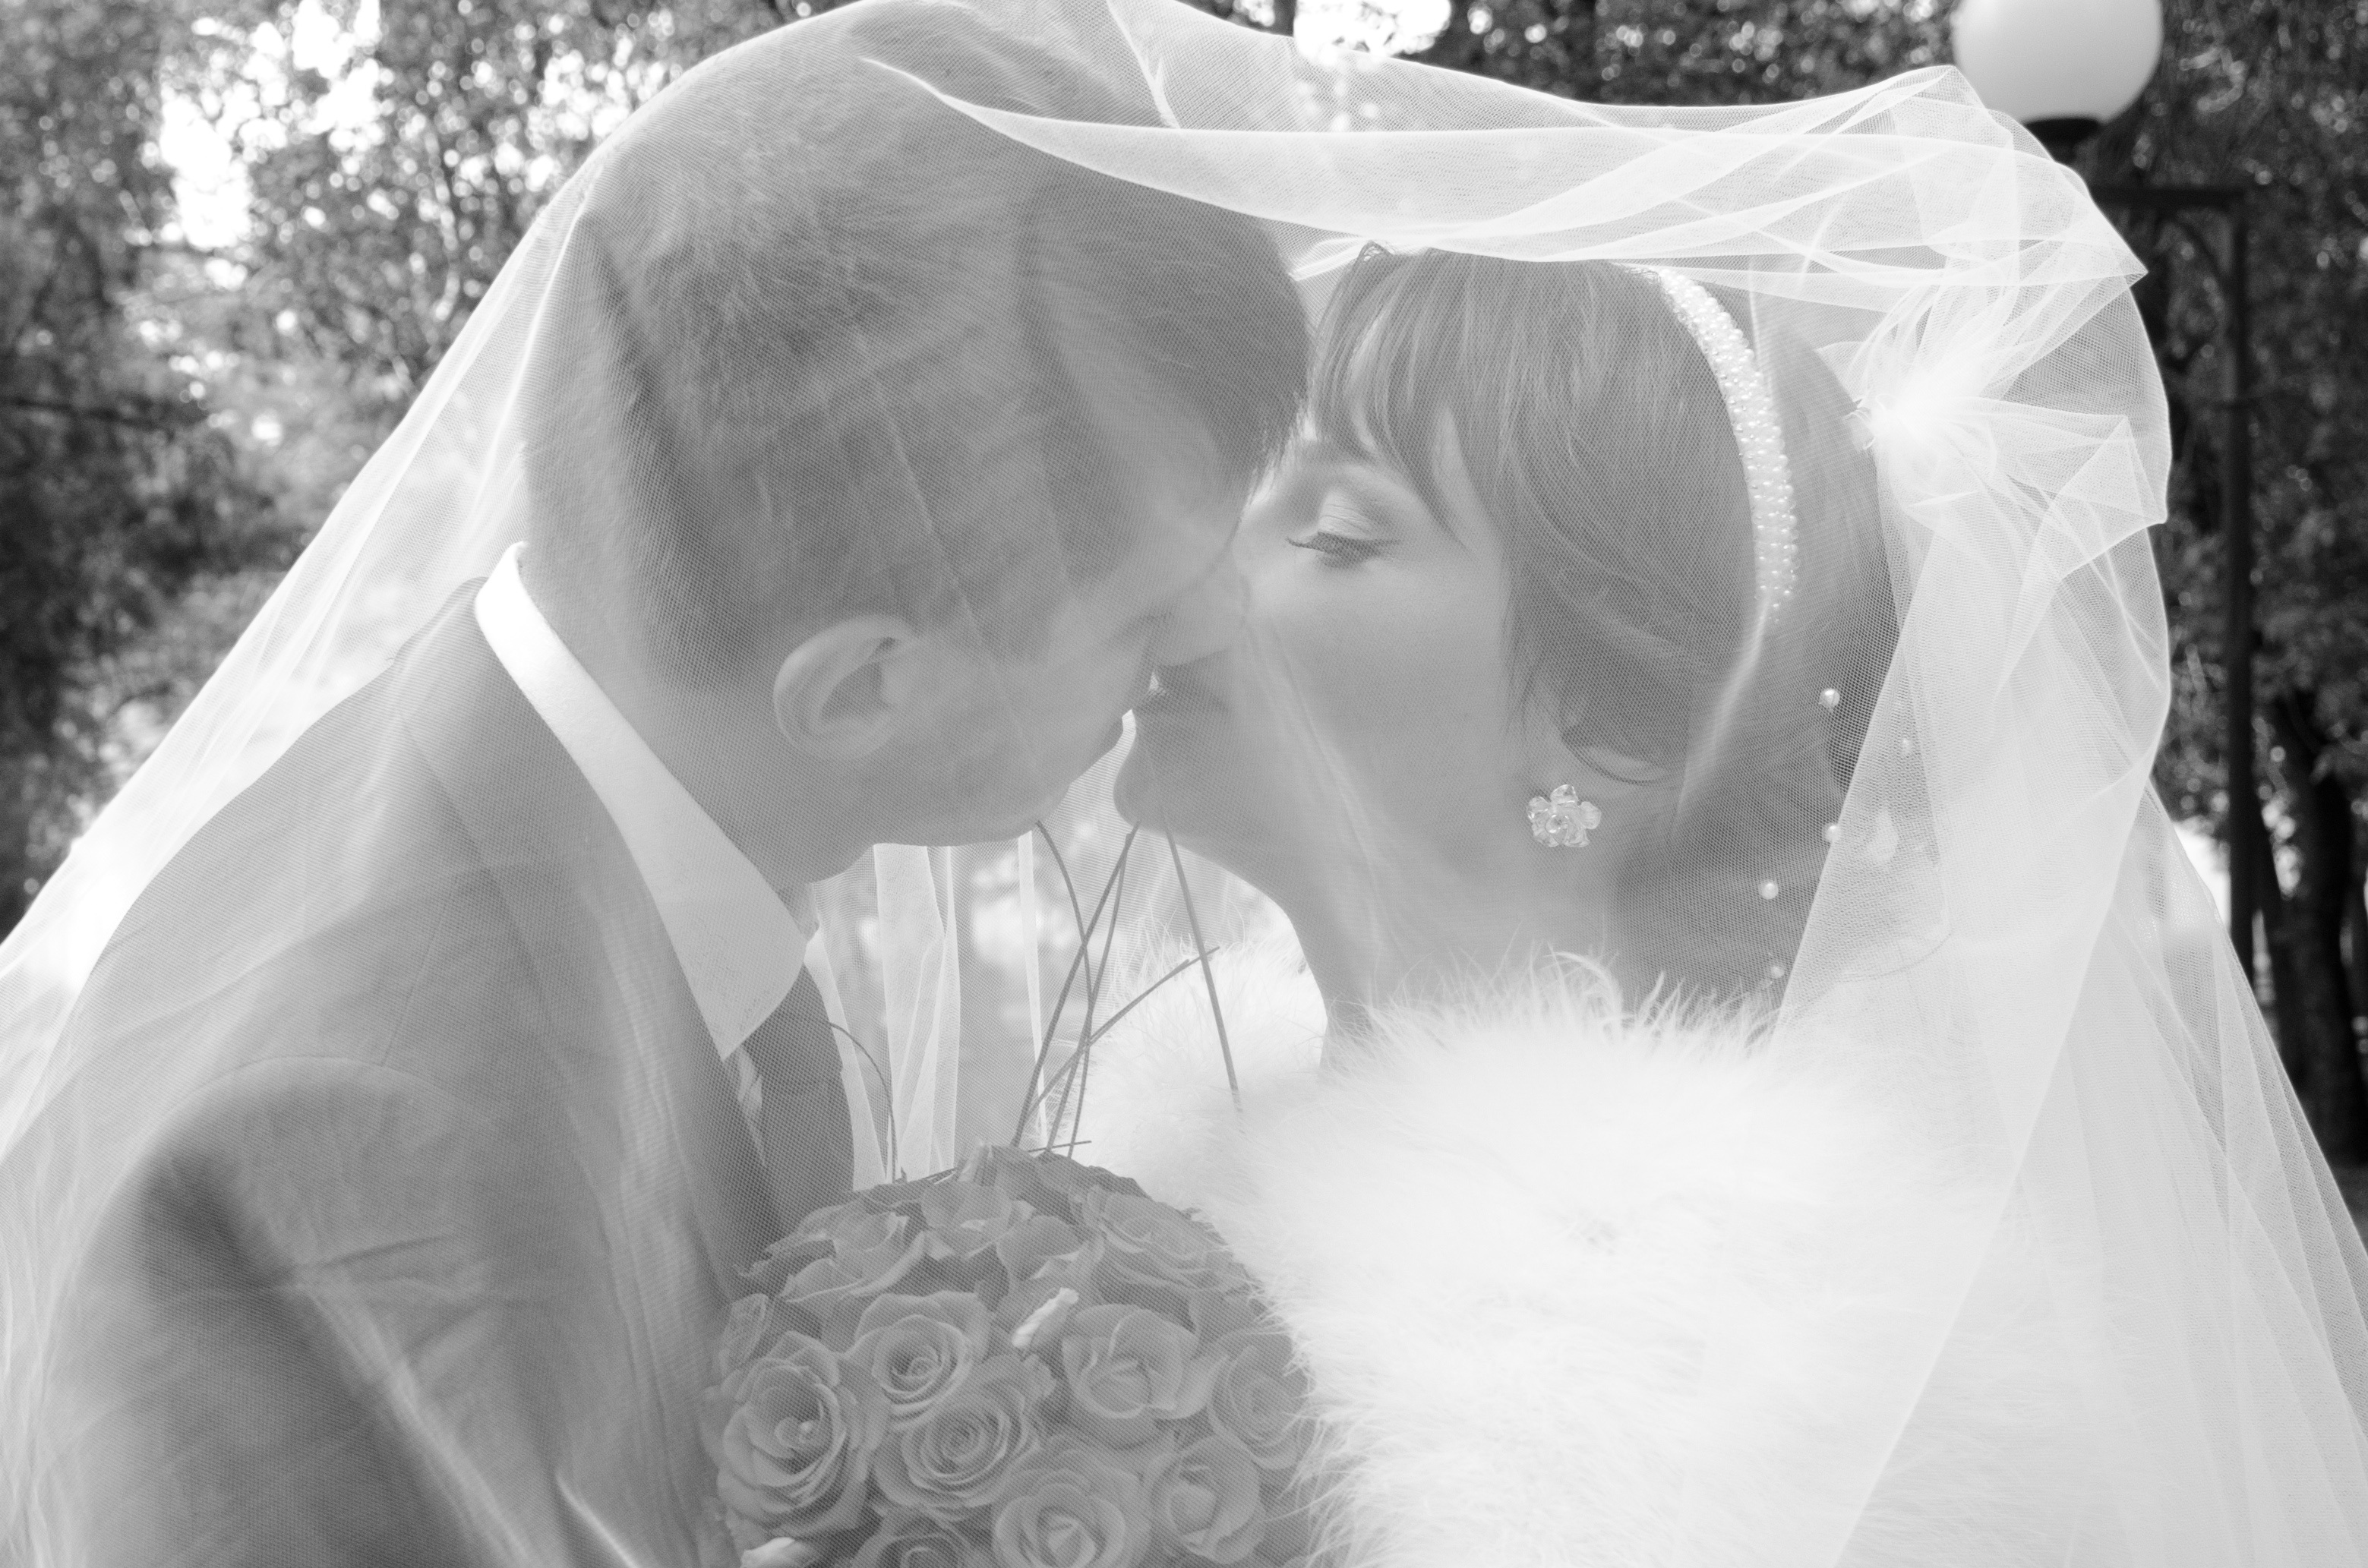
man, person, black and white, woman, white, photography, love, kiss, couple, monochrome, wedding, wedding dress, bride, groom, just married, stroll, outdoors, bw, ceremony, future, dress, happiness, photograph, beauty, mood, gown, veil, green leaves, sweethearts, the groom, fata, bridal veil, monochrome photography, bridal clothing, bridal accessory